Dorothy Dandridge

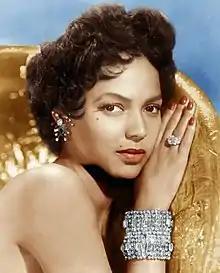
Dandridge in a studio publicity portrait, c. 1950s

Dorothy Jean Dandridge (November 9, 1922 – September 8, 1965) was an American actress and singer. She was the first African-American film star to be nominated for the Academy Award for Best Actress for "Carmen Jones" (1954). Dandridge had also performed as a vocalist in venues such as the Cotton Club and the Apollo Theater. During her early career, she performed as a part of the Wonder Children, later the Dandridge Sisters, and appeared in a succession of films, usually in uncredited roles.